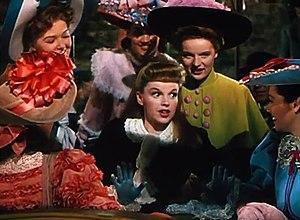
Frances Ethel Gumm, dite Judy Garland, née le 10 juin 1922 à Grand Rapids et morte le 22 juin 1969 à Londres, est une actrice, chanteuse et danseuse américaine.
Le Chant du Missouri est un film musical américain réalisé par Vincente Minnelli, sorti en 1944.
The Trolley Song est une chanson écrite par Ralph Blane et composée par Hugh Martin pour le film musical américain Le Chant du Missouri, où elle a été introduite par Judy Garland.